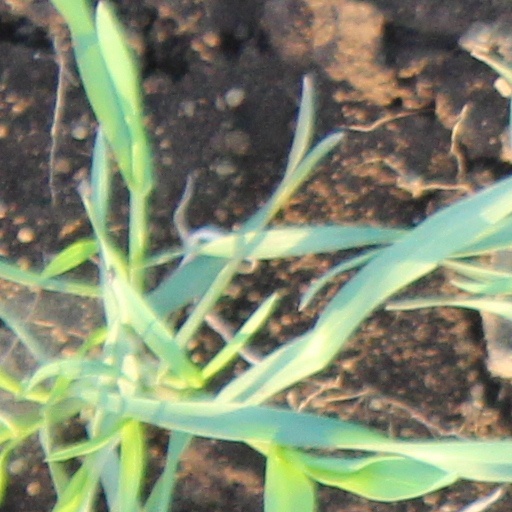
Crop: wheat